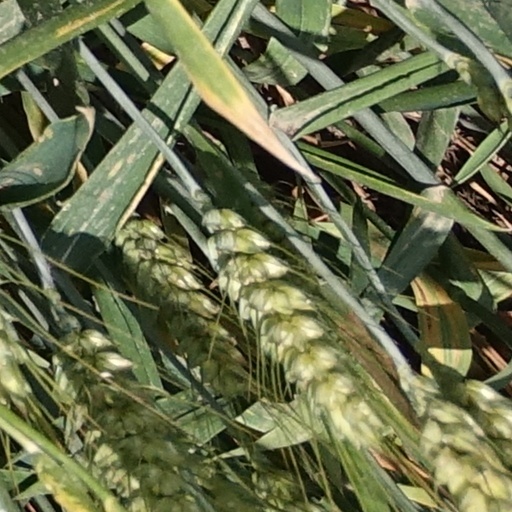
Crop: wheat